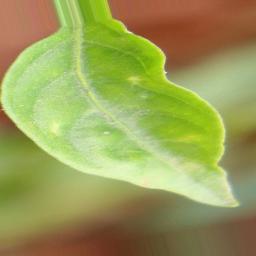
Label: healthy